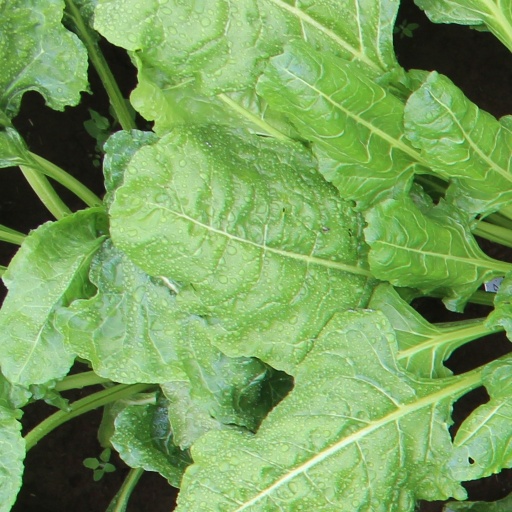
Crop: sugar beet